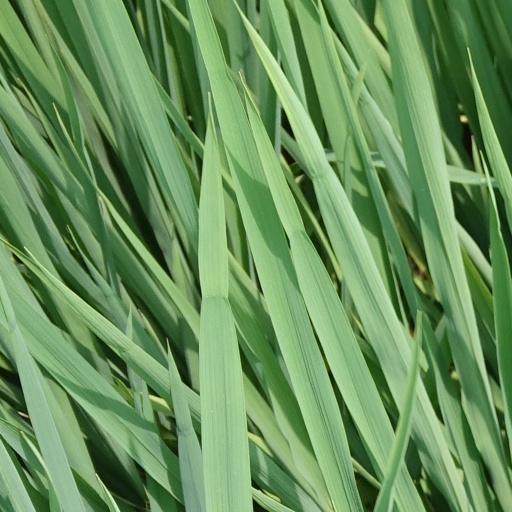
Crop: rice